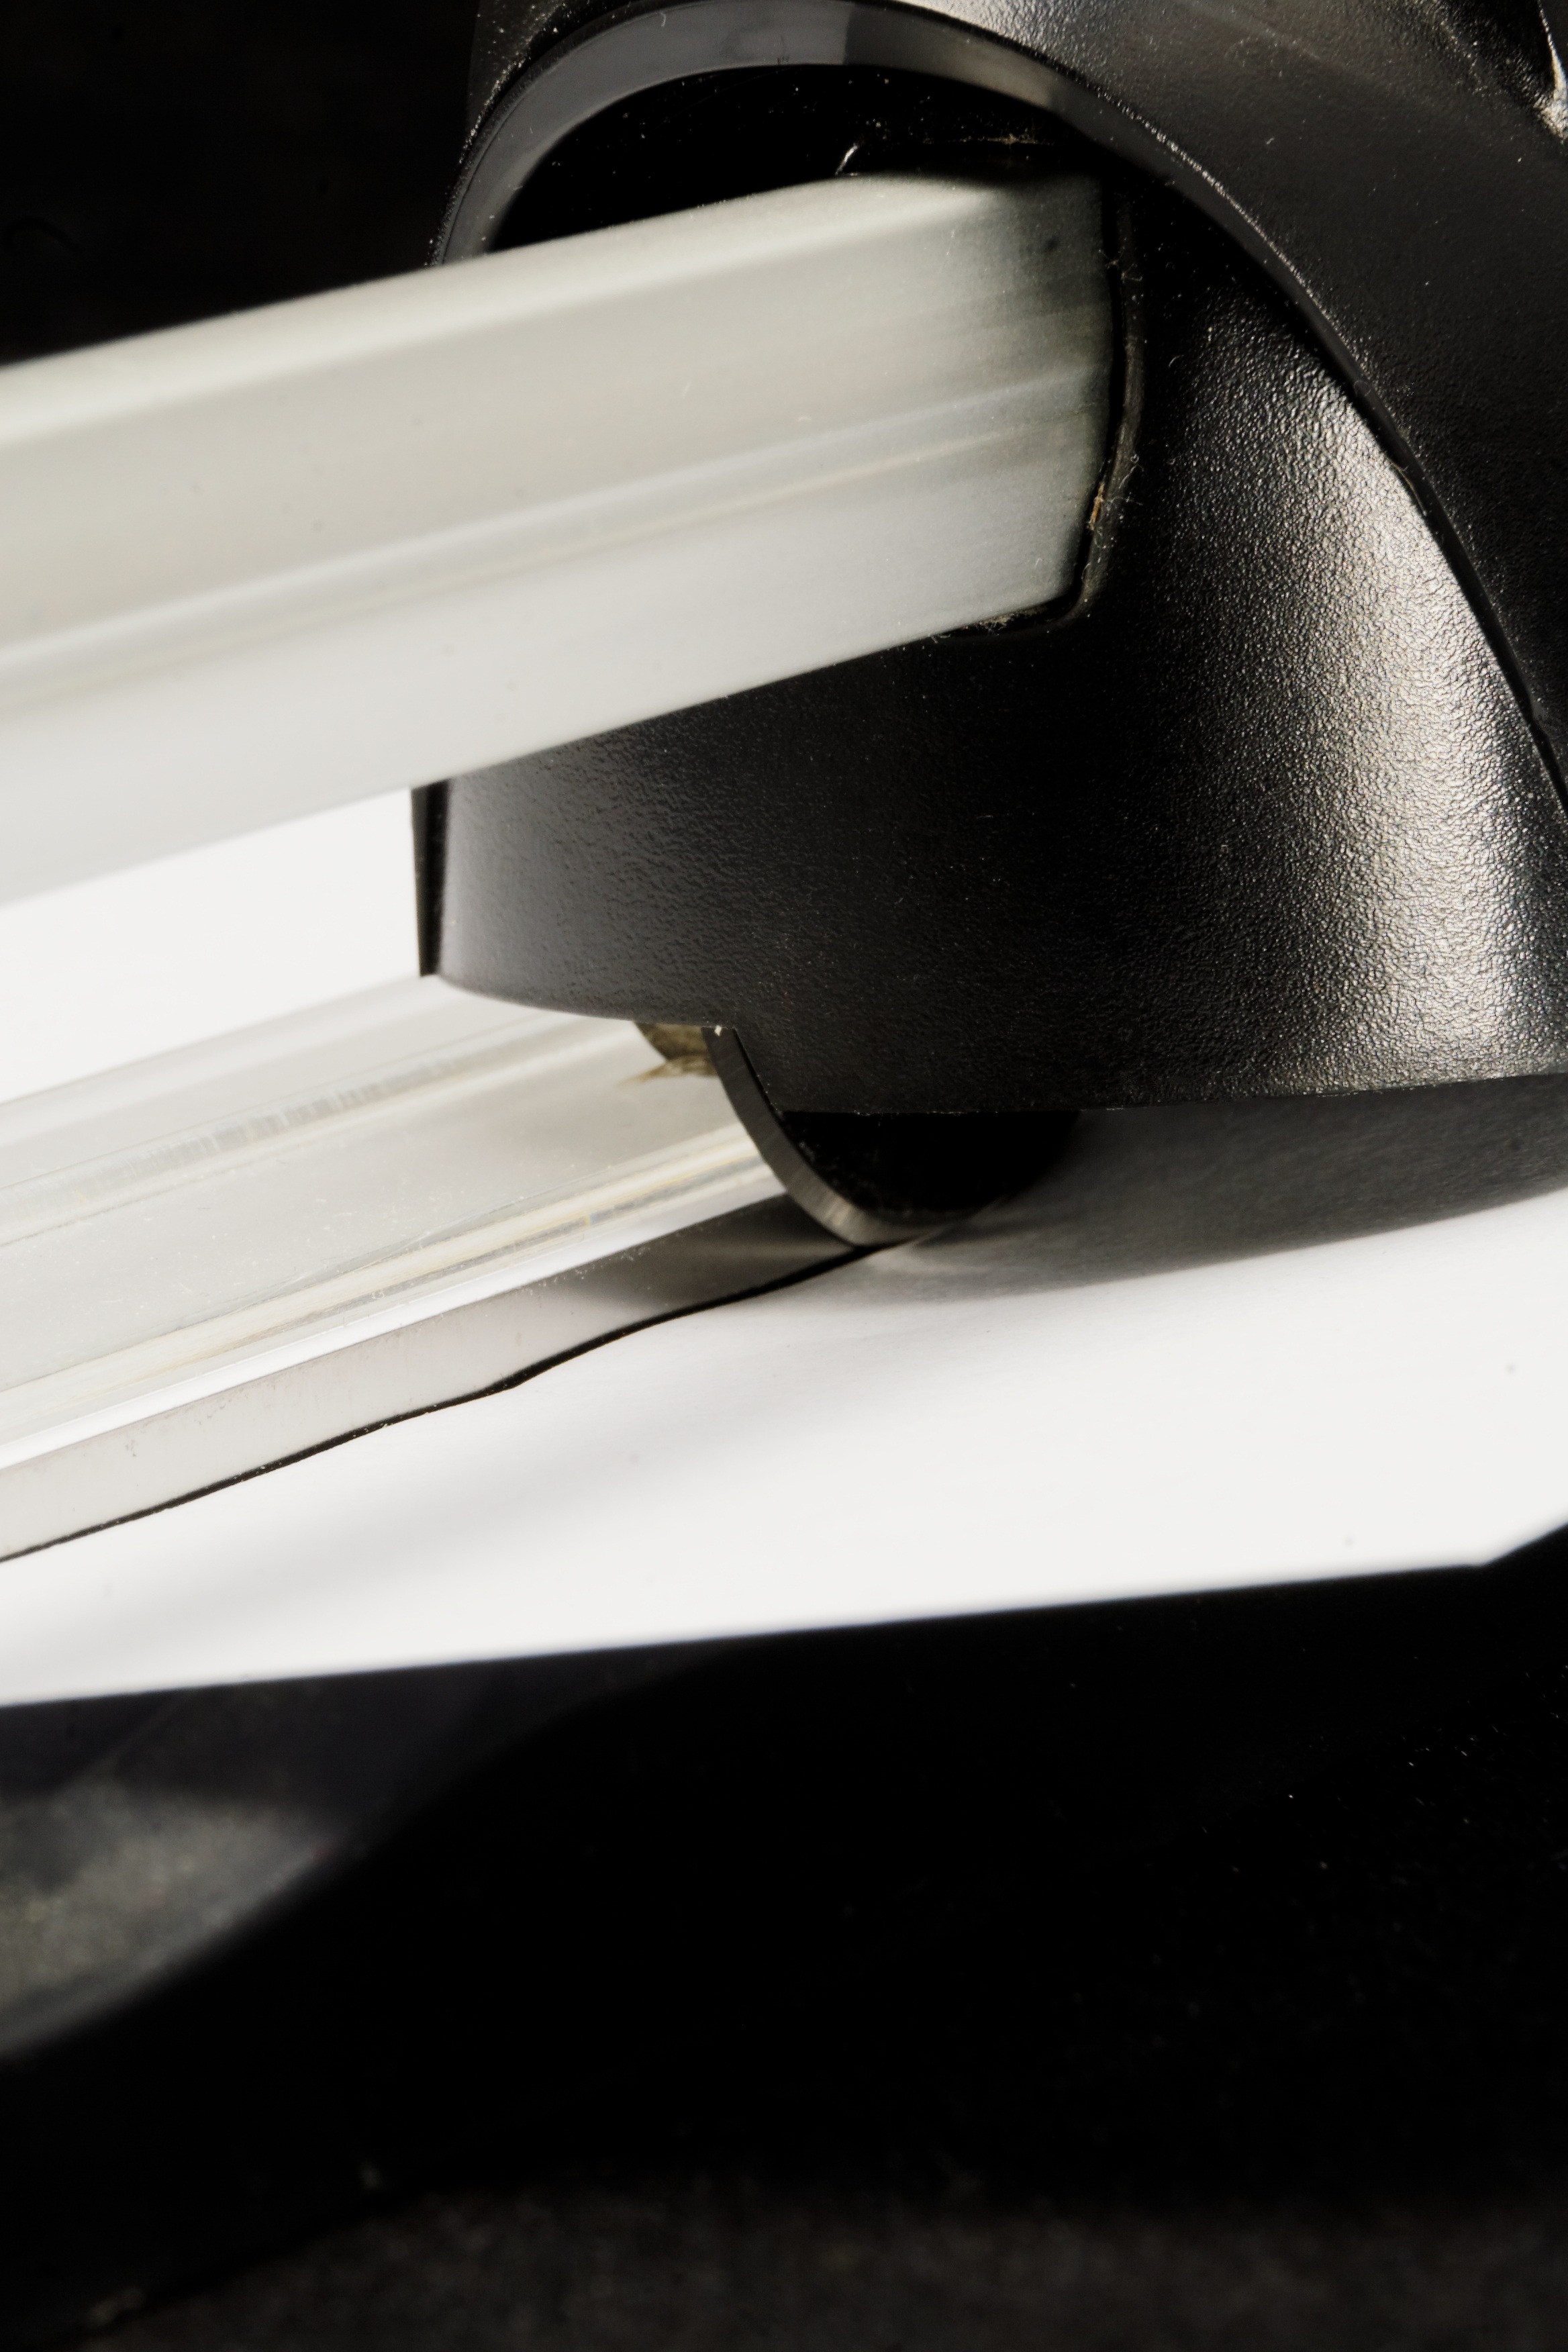
white, wheel, black, paper, cut, bumper, glasses, trim, cutting machine, automotive exterior, surfing equipment and supplies, paper cutting machine, roller cutter, precision cutter